Central Swedish lowland

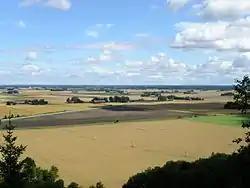
Summertime agricultural landscape around Flo, south of Vänern.

The Central Swedish lowland is a large region of low relief and altitude in Sweden spanning from the Swedish West Coast at Bohuslän to Stockholm archipelago and Roslagen at the Baltic Sea. The Central Swedish lowland forms a broad east-west trending belt north of the South Swedish highlands and south of the Norrland terrain. Traditionally the heartland of Sweden due to its large population and agricultural resources the region benefits additionally from the proximity of hydropower, forest and mineral resources. The lowland is also at a good position for trade with the Baltic region. These advantages are reflected in the location of Sweden's capital, Stockholm, at the eastern end of the lowlands. Most of Sweden's manufacturing industries lies in this region.